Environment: real
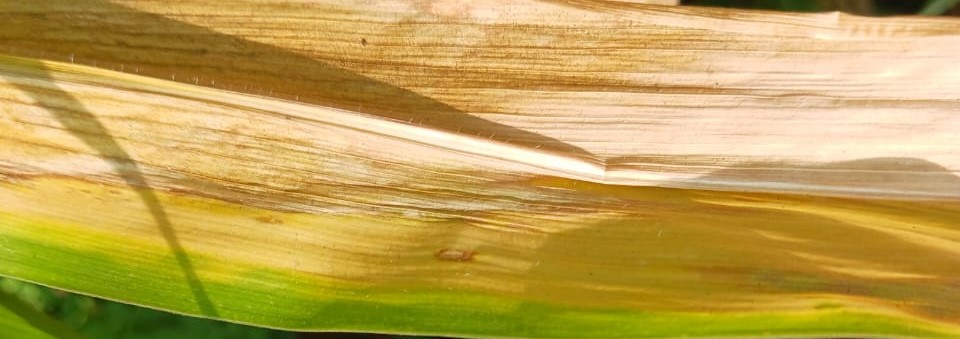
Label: nitrogen_deficiency